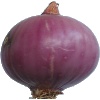
Label: Onion Red Peeled 1